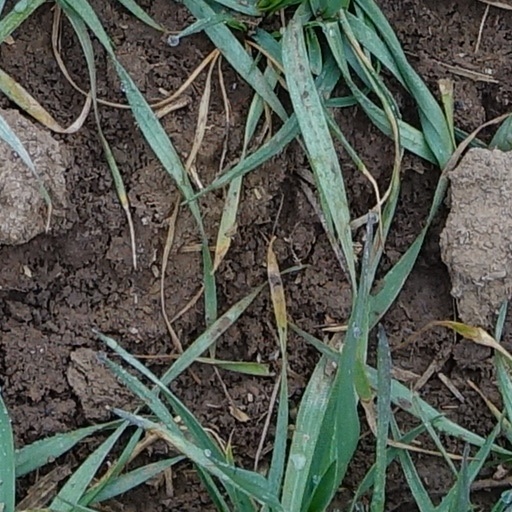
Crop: wheat